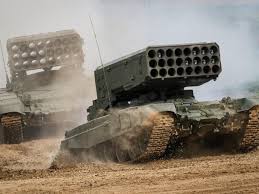
Label: TOS-1